PowerOfEvil

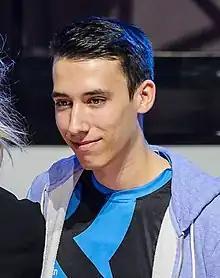
Schrage in 2015

Tristan Schrage, better known as PowerOfEvil, also shortened to POE, is a German professional "League of Legends" player. Schrage has played for a number of professional teams in both in Europe and North America, including Unicorns of Love, Origen, Misfits, Optic Gaming, Counter Logic Gaming, FlyQuest, Team SoloMid, and Immortals.